Lacy M. Johnson

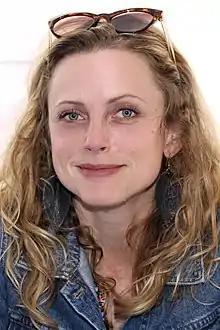
Johnson at the 2018 Texas Book Festival

Lacy M. Johnson (born in 1978) is an American writer, professor and activist. She is the author of "Trespasses: A Memoir" (University of Iowa Press, 2012), "The Other Side: A Memoir" (Tin House, 2014) and "The Reckonings: Essays" (Scribner, 2018).